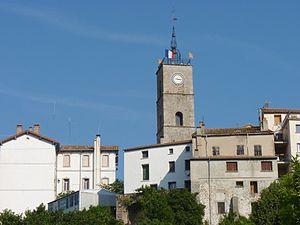
Église de Saint-Laurent-de-Cerdans (Pyrénées-Orientales, Languedoc-Roussillon, France) Català: Església de Sant Llorenç de Cerdans (Pirineus Orientals, Llenguadoc-Rosselló, França) Español: Iglésia de Saint-Laurent-de-Cerdans (Pirineos Orientales, Languedoc-Rosellón, Francia)